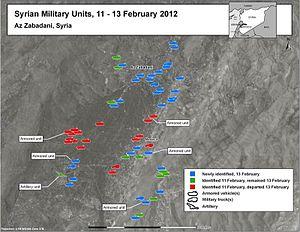
La deuxième bataille de Zabadani a lieu pendant la guerre civile syrienne. Après des premiers combats en janvier, Zabadani était devenue la première ville de Syrie à tomber aux mains des rebelles. Le 4 février 2012, l'armée syrienne lance une offensive qui aboutit à la prise de la ville le 11 février 2012.